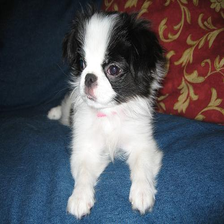
Species: dog
Breed: japanese chin